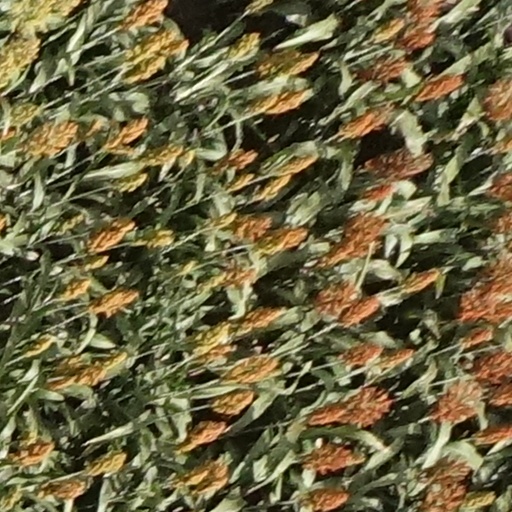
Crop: sorghum